Grand Lodge of Costa Rica

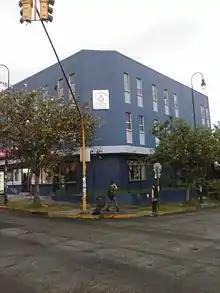
Gran Logia Masónica de Costa Rica's see

The Grand Lodge of Costa Rica is the main organization of regular Freemasonry in Costa Rica. It was created on December 7, 1879 and was the first in Central America.